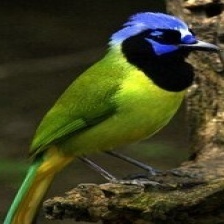
Species: GREEN JAY
Scientific name: CYANOCORAX YNCAS
ImageNet parent category: jay